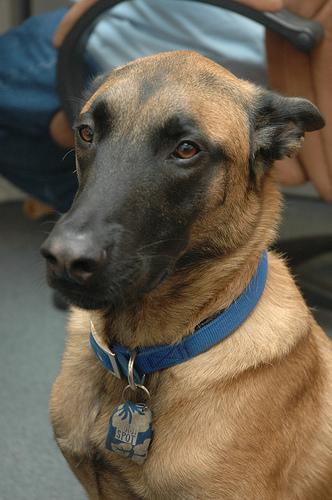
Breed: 233-n000071-malinois